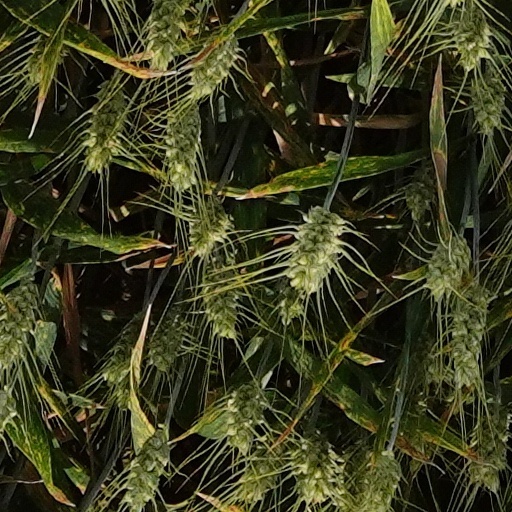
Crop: wheat